Gino Corrado

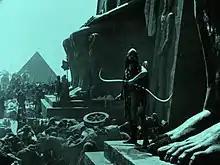
Corrado as Joshua in Cecil B. DeMille's "The Ten Commandments" (1923)

Born in Florence, Italy, Corrado is considered to have one of the most impressive filmographies of any actor; for example, he is the only actor to appear in "Gone With The Wind", "Citizen Kane" and "Casablanca", three of the leading films of Hollywood's Golden Age. He played Aramis in "The Iron Mask" (1929). He made his film debut in D. W. Griffith's "Intolerance" in 1916, and appeared in such other silent classics as "The Ten Commandments" and "". By the time sound arrived, he had already been reduced to a bit player, but worked constantly (making 18 appearances just in 1939) and was always a welcome presence. Corrado made an appearance in the Our Gang short "Follies of 1938" (released in 1937). He is especially known by Three Stooges fans for his appearances in "Saved by the Belle", "An Ache in Every Stake" and "Micro-Phonies". His final film role was a shoe salesman in the 1954 Martin and Lewis comedy "Living It Up".